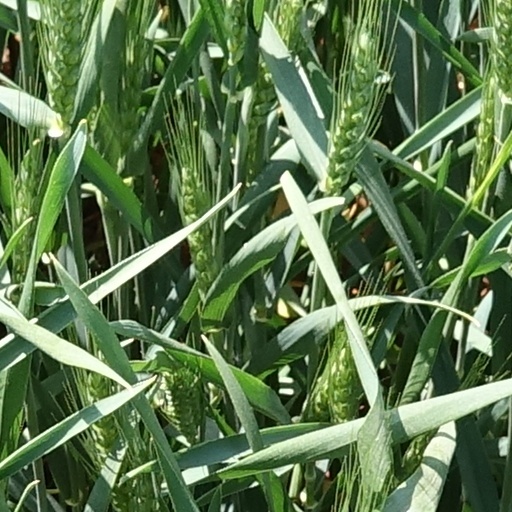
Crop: wheat